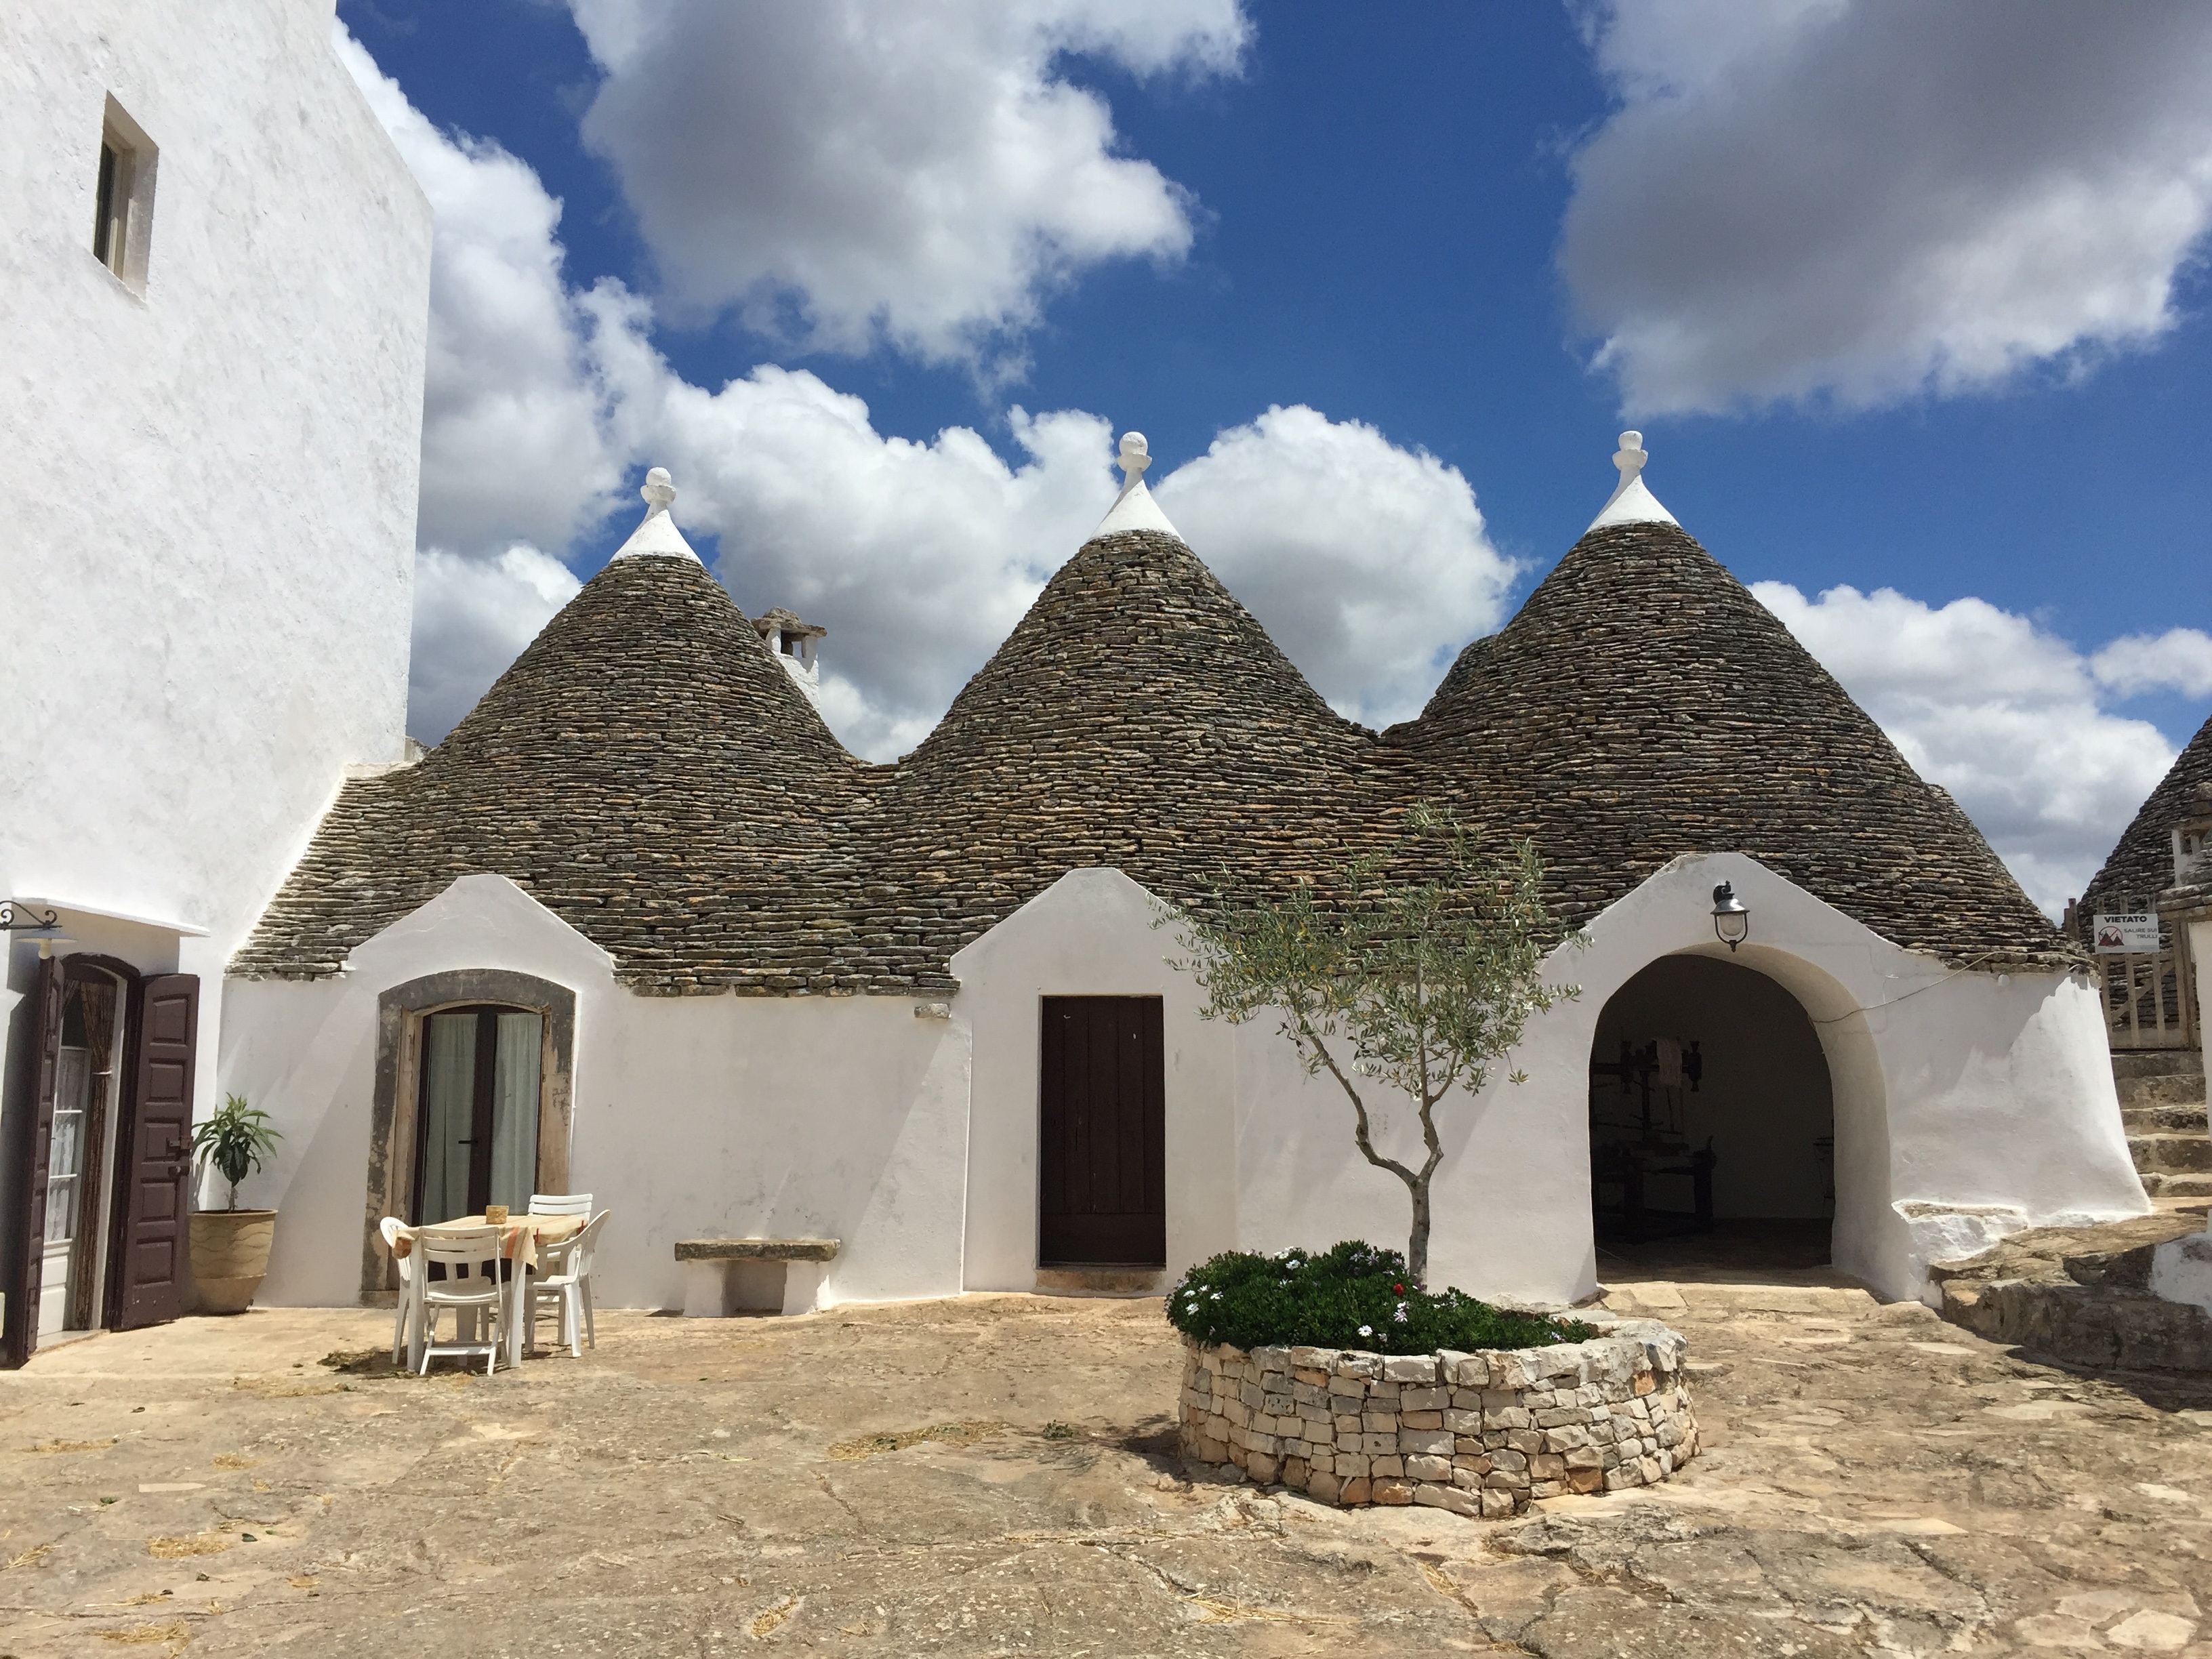
architecture, villa, house, building, home, stone, monument, hut, village, europe, symbol, cottage, landmark, italy, property, church, chapel, tourism, place of worship, ruins, farmhouse, picturesque, monastery, conical, history, heritage, estate, traditional, puglia, spanish missions in california, trullo